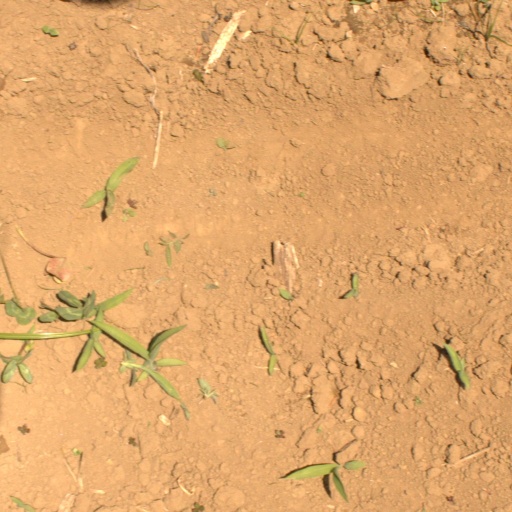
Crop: Jerusalem artichoke